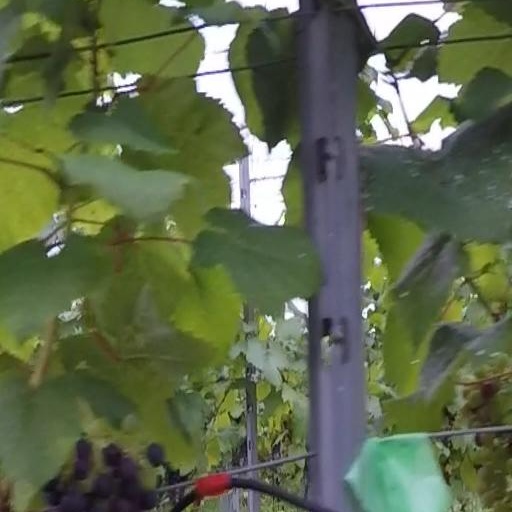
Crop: grape